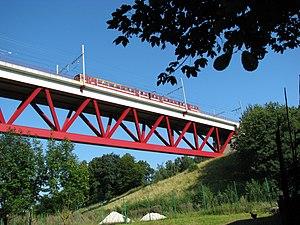
Le Hammerbrücke à Hergenrath, au nord de la Communauté Germanophone de Belgique est un pont de la Ligne 37 sur la Gueule.